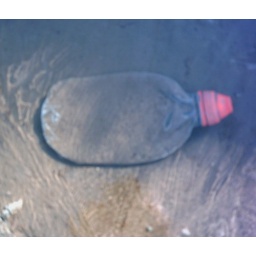
plastic bottle in frozen puddle 4/2/09